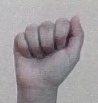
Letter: saad